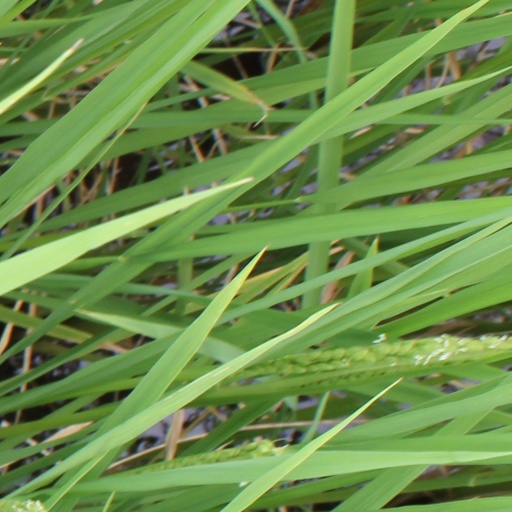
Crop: rice